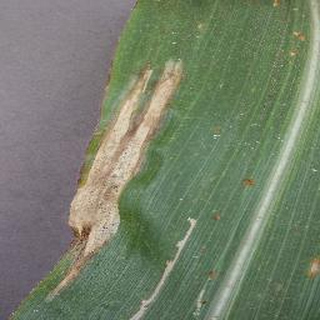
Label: corn_northern_leaf_blight